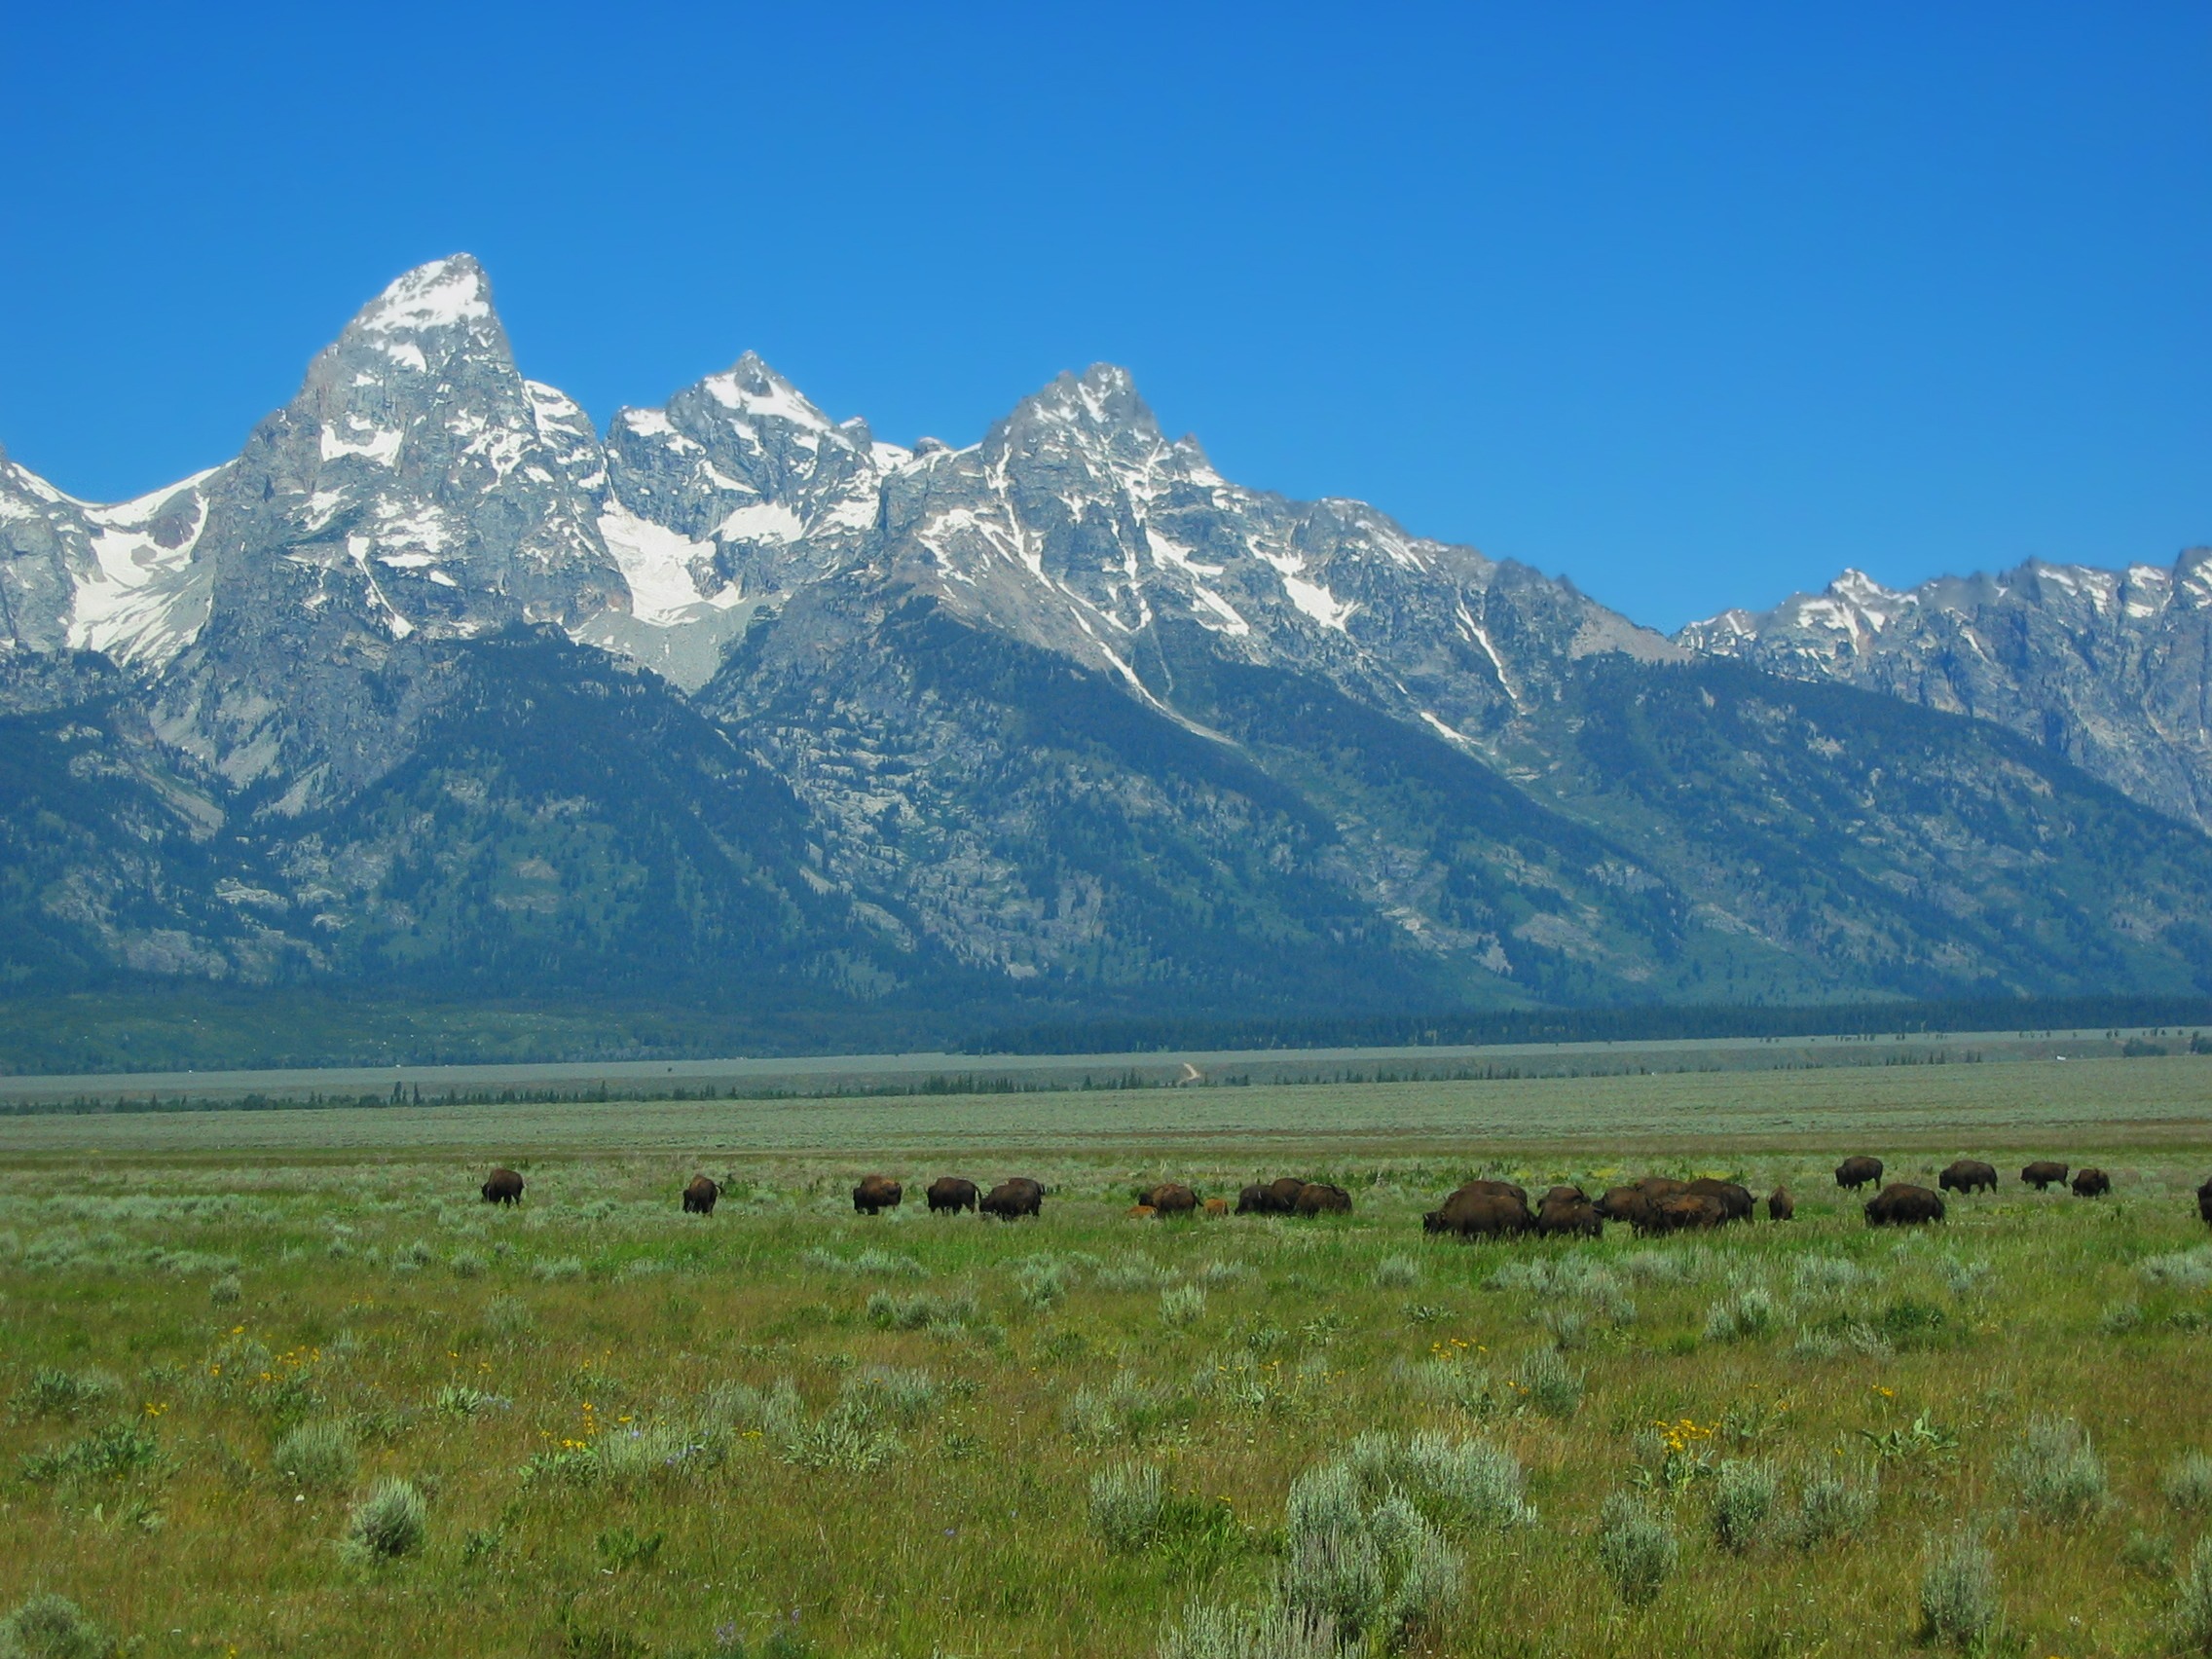
landscape, nature, grass, wilderness, mountain, meadow, prairie, countryside, hill, adventure, valley, mountain range, wildlife, scenic, pasture, ridge, plain, plants, outside, mountains, alps, grassland, plateau, fell, wyoming, buffalo, ecosystem, tundra, steppe, landform, mountain pass, natural environment, geographical feature, mountainous landforms, grand tetons national park